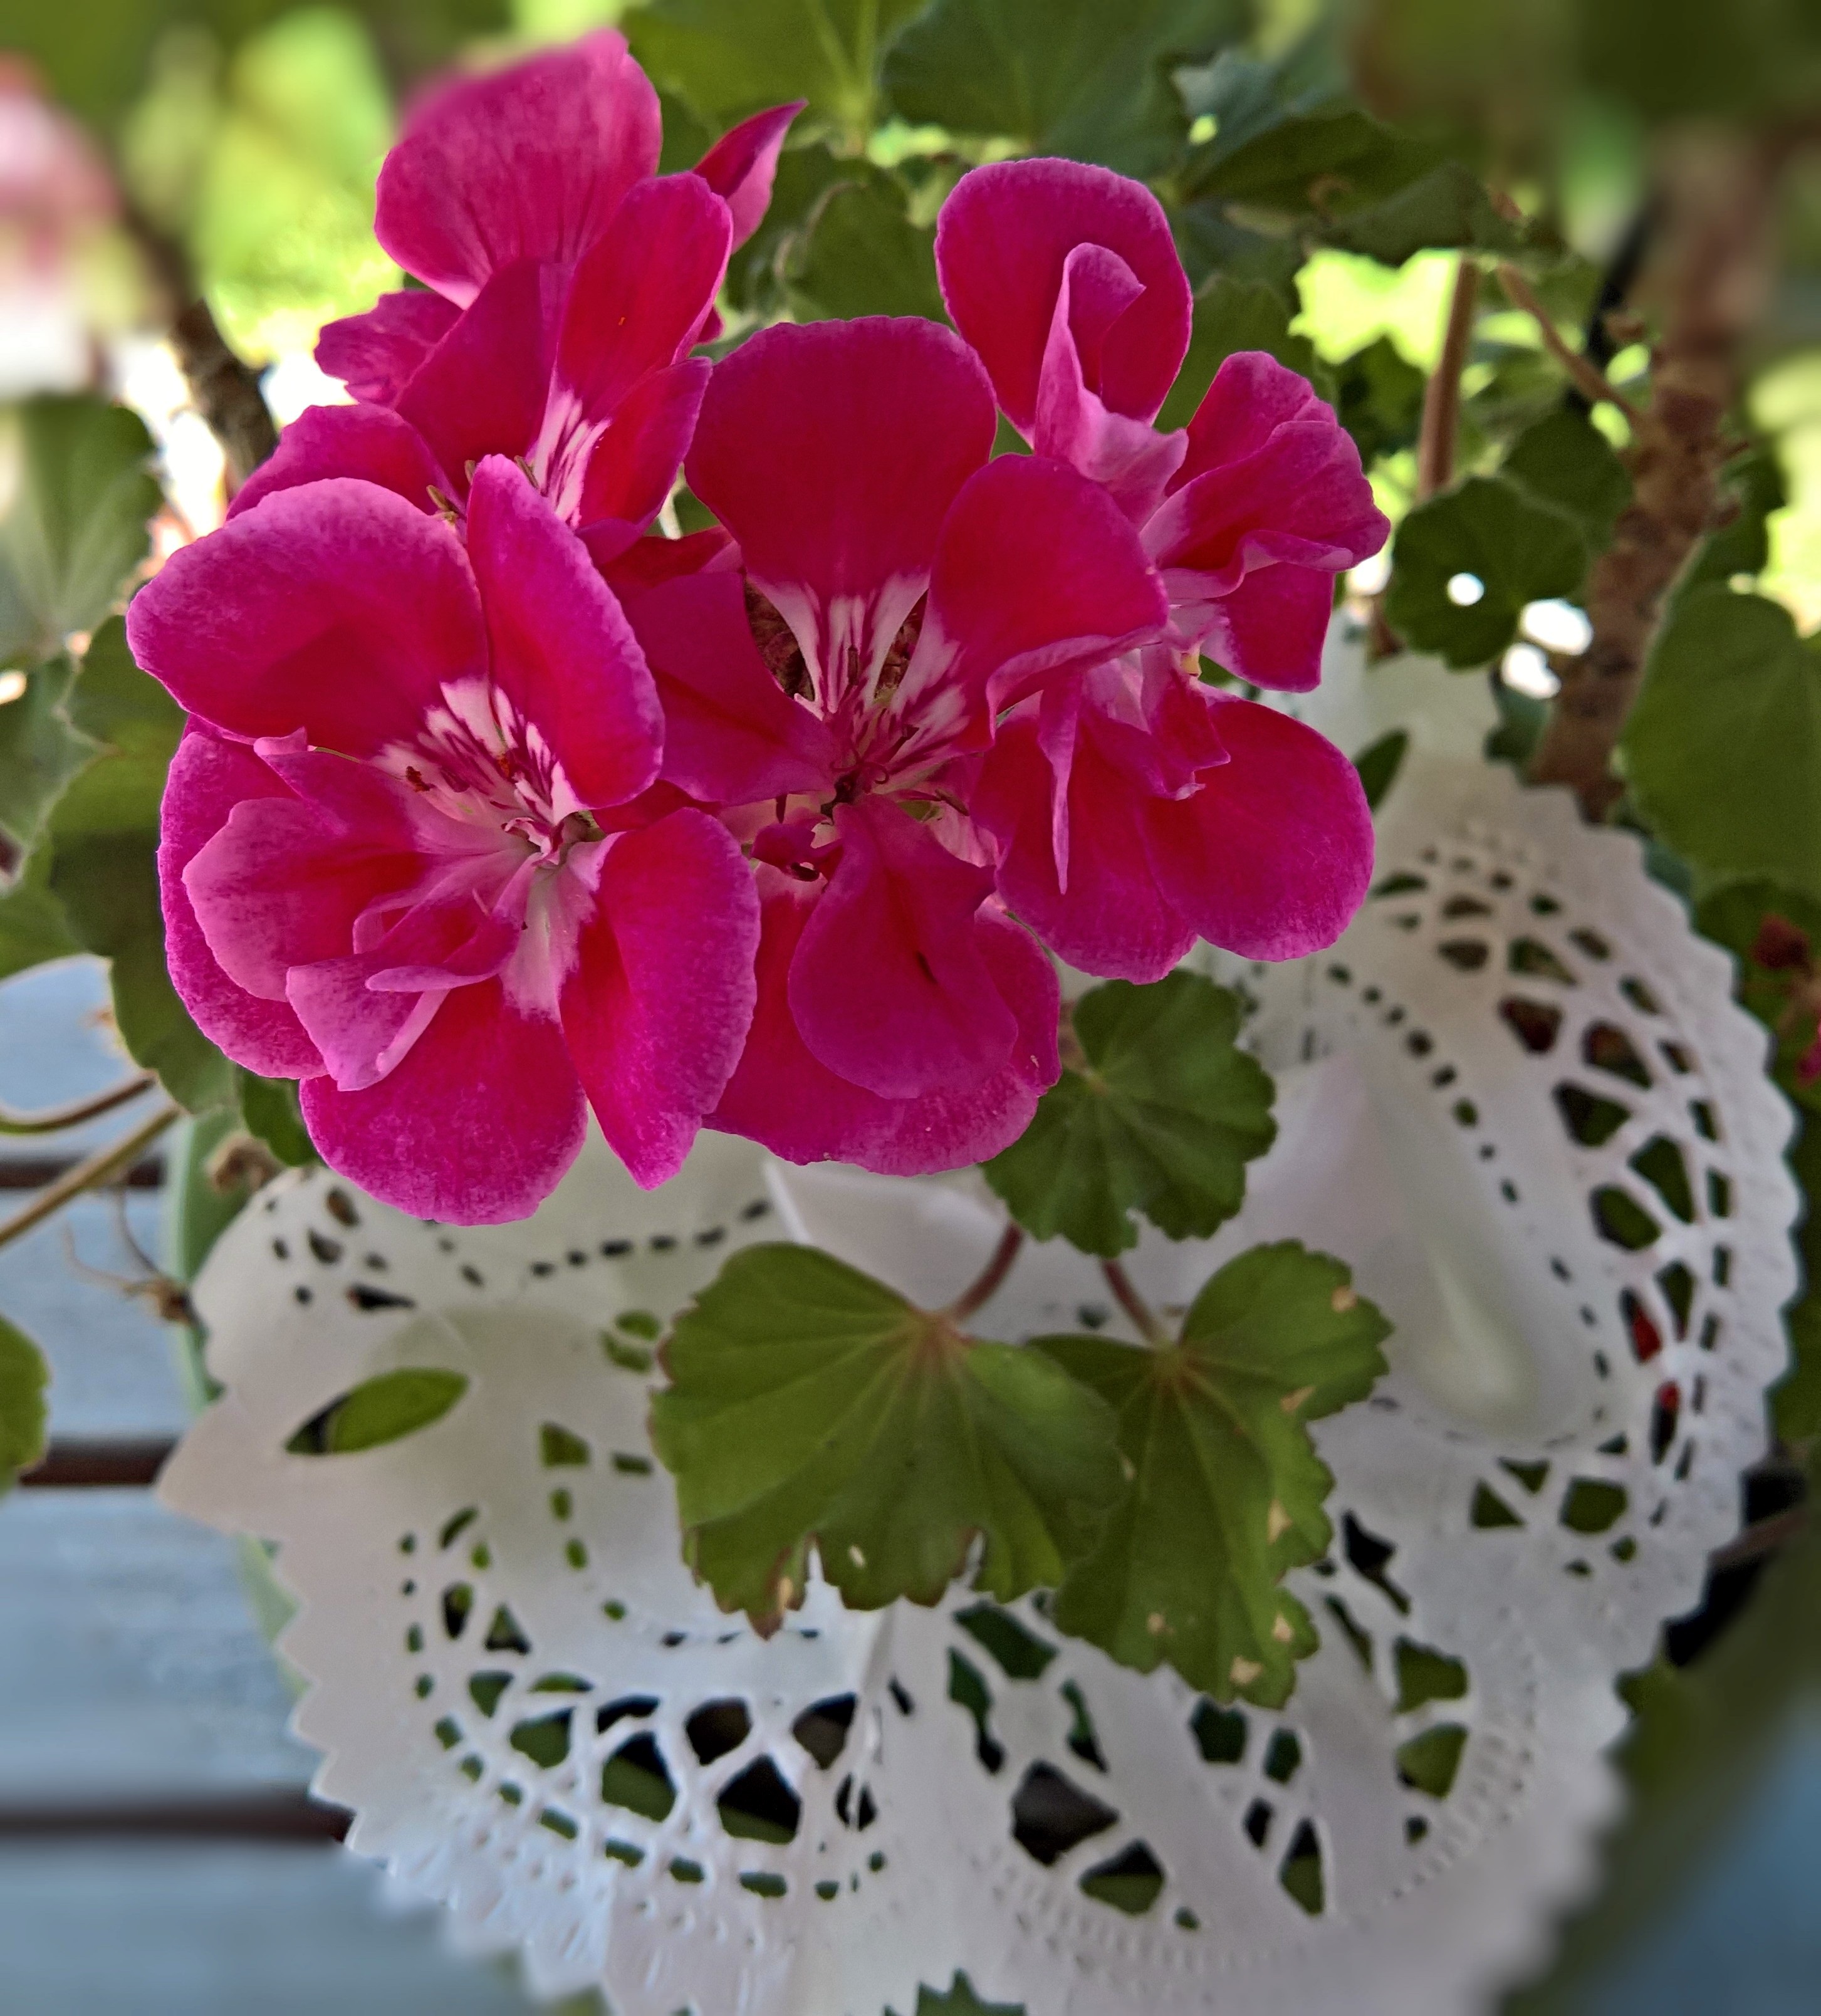
blossom, plant, flower, petal, flora, geranium, shrub, fragrant, floristry, ornamental plant, flowering plant, strong pink, land plant